Chromebook

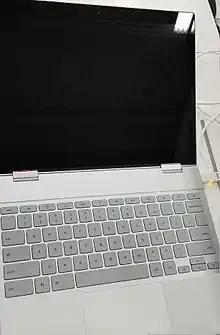
Pixelbook

In 2017, Google launched the Pixelbook to replace the Chromebook Pixel. Like the Chromebook Pixel, the Pixelbook has a 3:2 aspect ratio touchscreen with a high pixel density 12.3" display. Unlike the original Chromebook Pixel but like the second generation, the Pixelbook excludes an option for LTE. Instead, it implements Google's "instant tethering", which automatically tethers a Pixelbook to a Pixel phone's mobile connection.